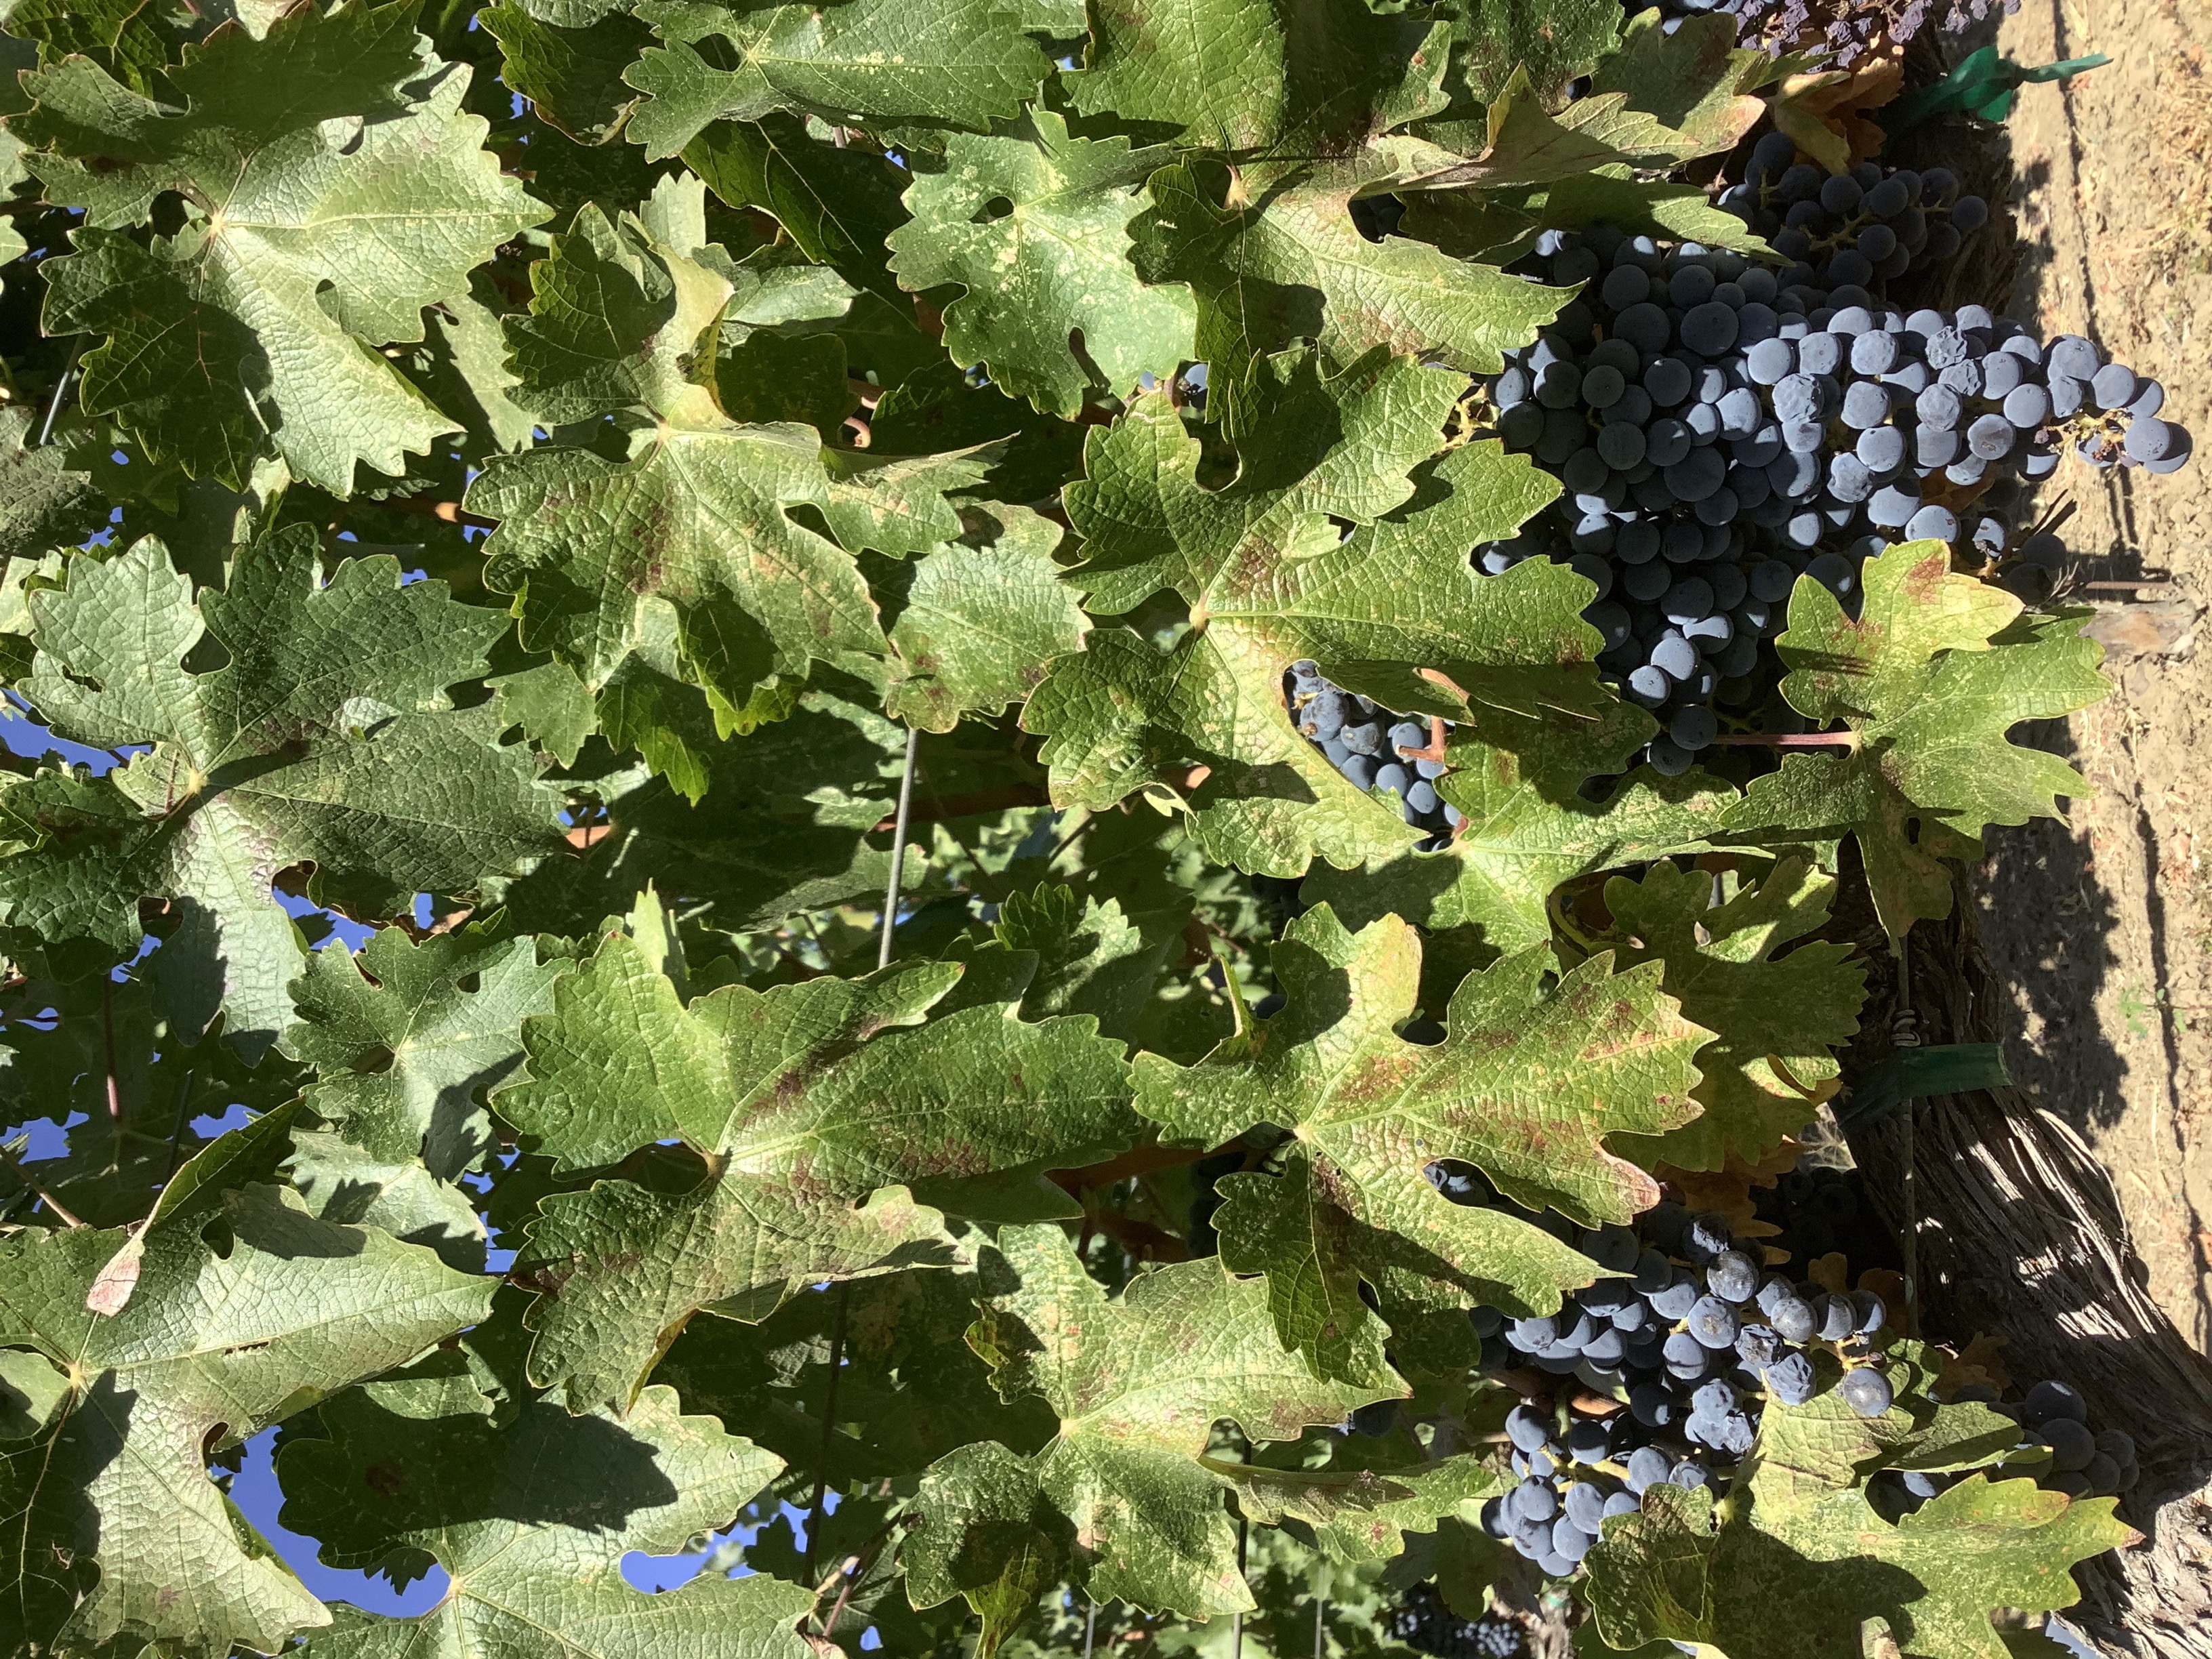
Label: Red Blotch